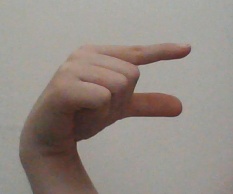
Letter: dal